Andriy Batsula

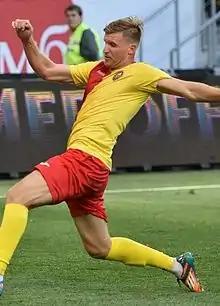

Andriy Batsula (born 6 February 1992) is a Ukrainian professional footballer who plays as a left-back for Vorskla Poltava.